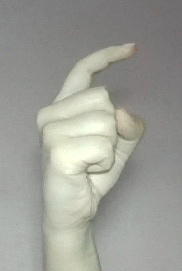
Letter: ra